Ladies Must Love

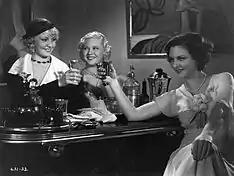

Ladies Must Love is a 1933 American pre-Code comedy film directed by E. A. Dupont and written by John Francis Larkin. The film stars June Knight, Neil Hamilton, Sally O'Neil, Dorothy Burgess, Mary Carlisle and George E. Stone. The film was released on September 25, 1933, by Universal Pictures.